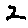
Label: 2